Theresa Russell

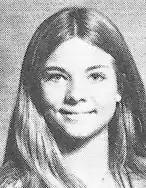
Russell's 1973 high school yearbook photo

At age 14, while a student at Burbank High School, Russell was approached while walking on a street in Los Angeles by a photographer who suggested she model. Suspecting the photographer merely wanted to exploit her, Russell requested that he meet her mother first, to which he obliged. She subsequently began modeling for a fashion photographer who was a friend of her mother. "I ended up having what I realise now was a long, almost like a Lolita/Humbert Humbert relationship with him—without the sex. He was madly in love with me and took pictures of me a lot. He would come round and we would go off and shoot pictures up in the mountains."